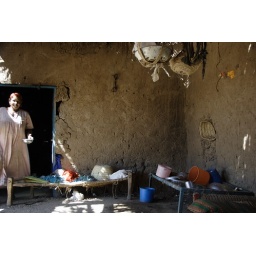
hostess in kitchen door